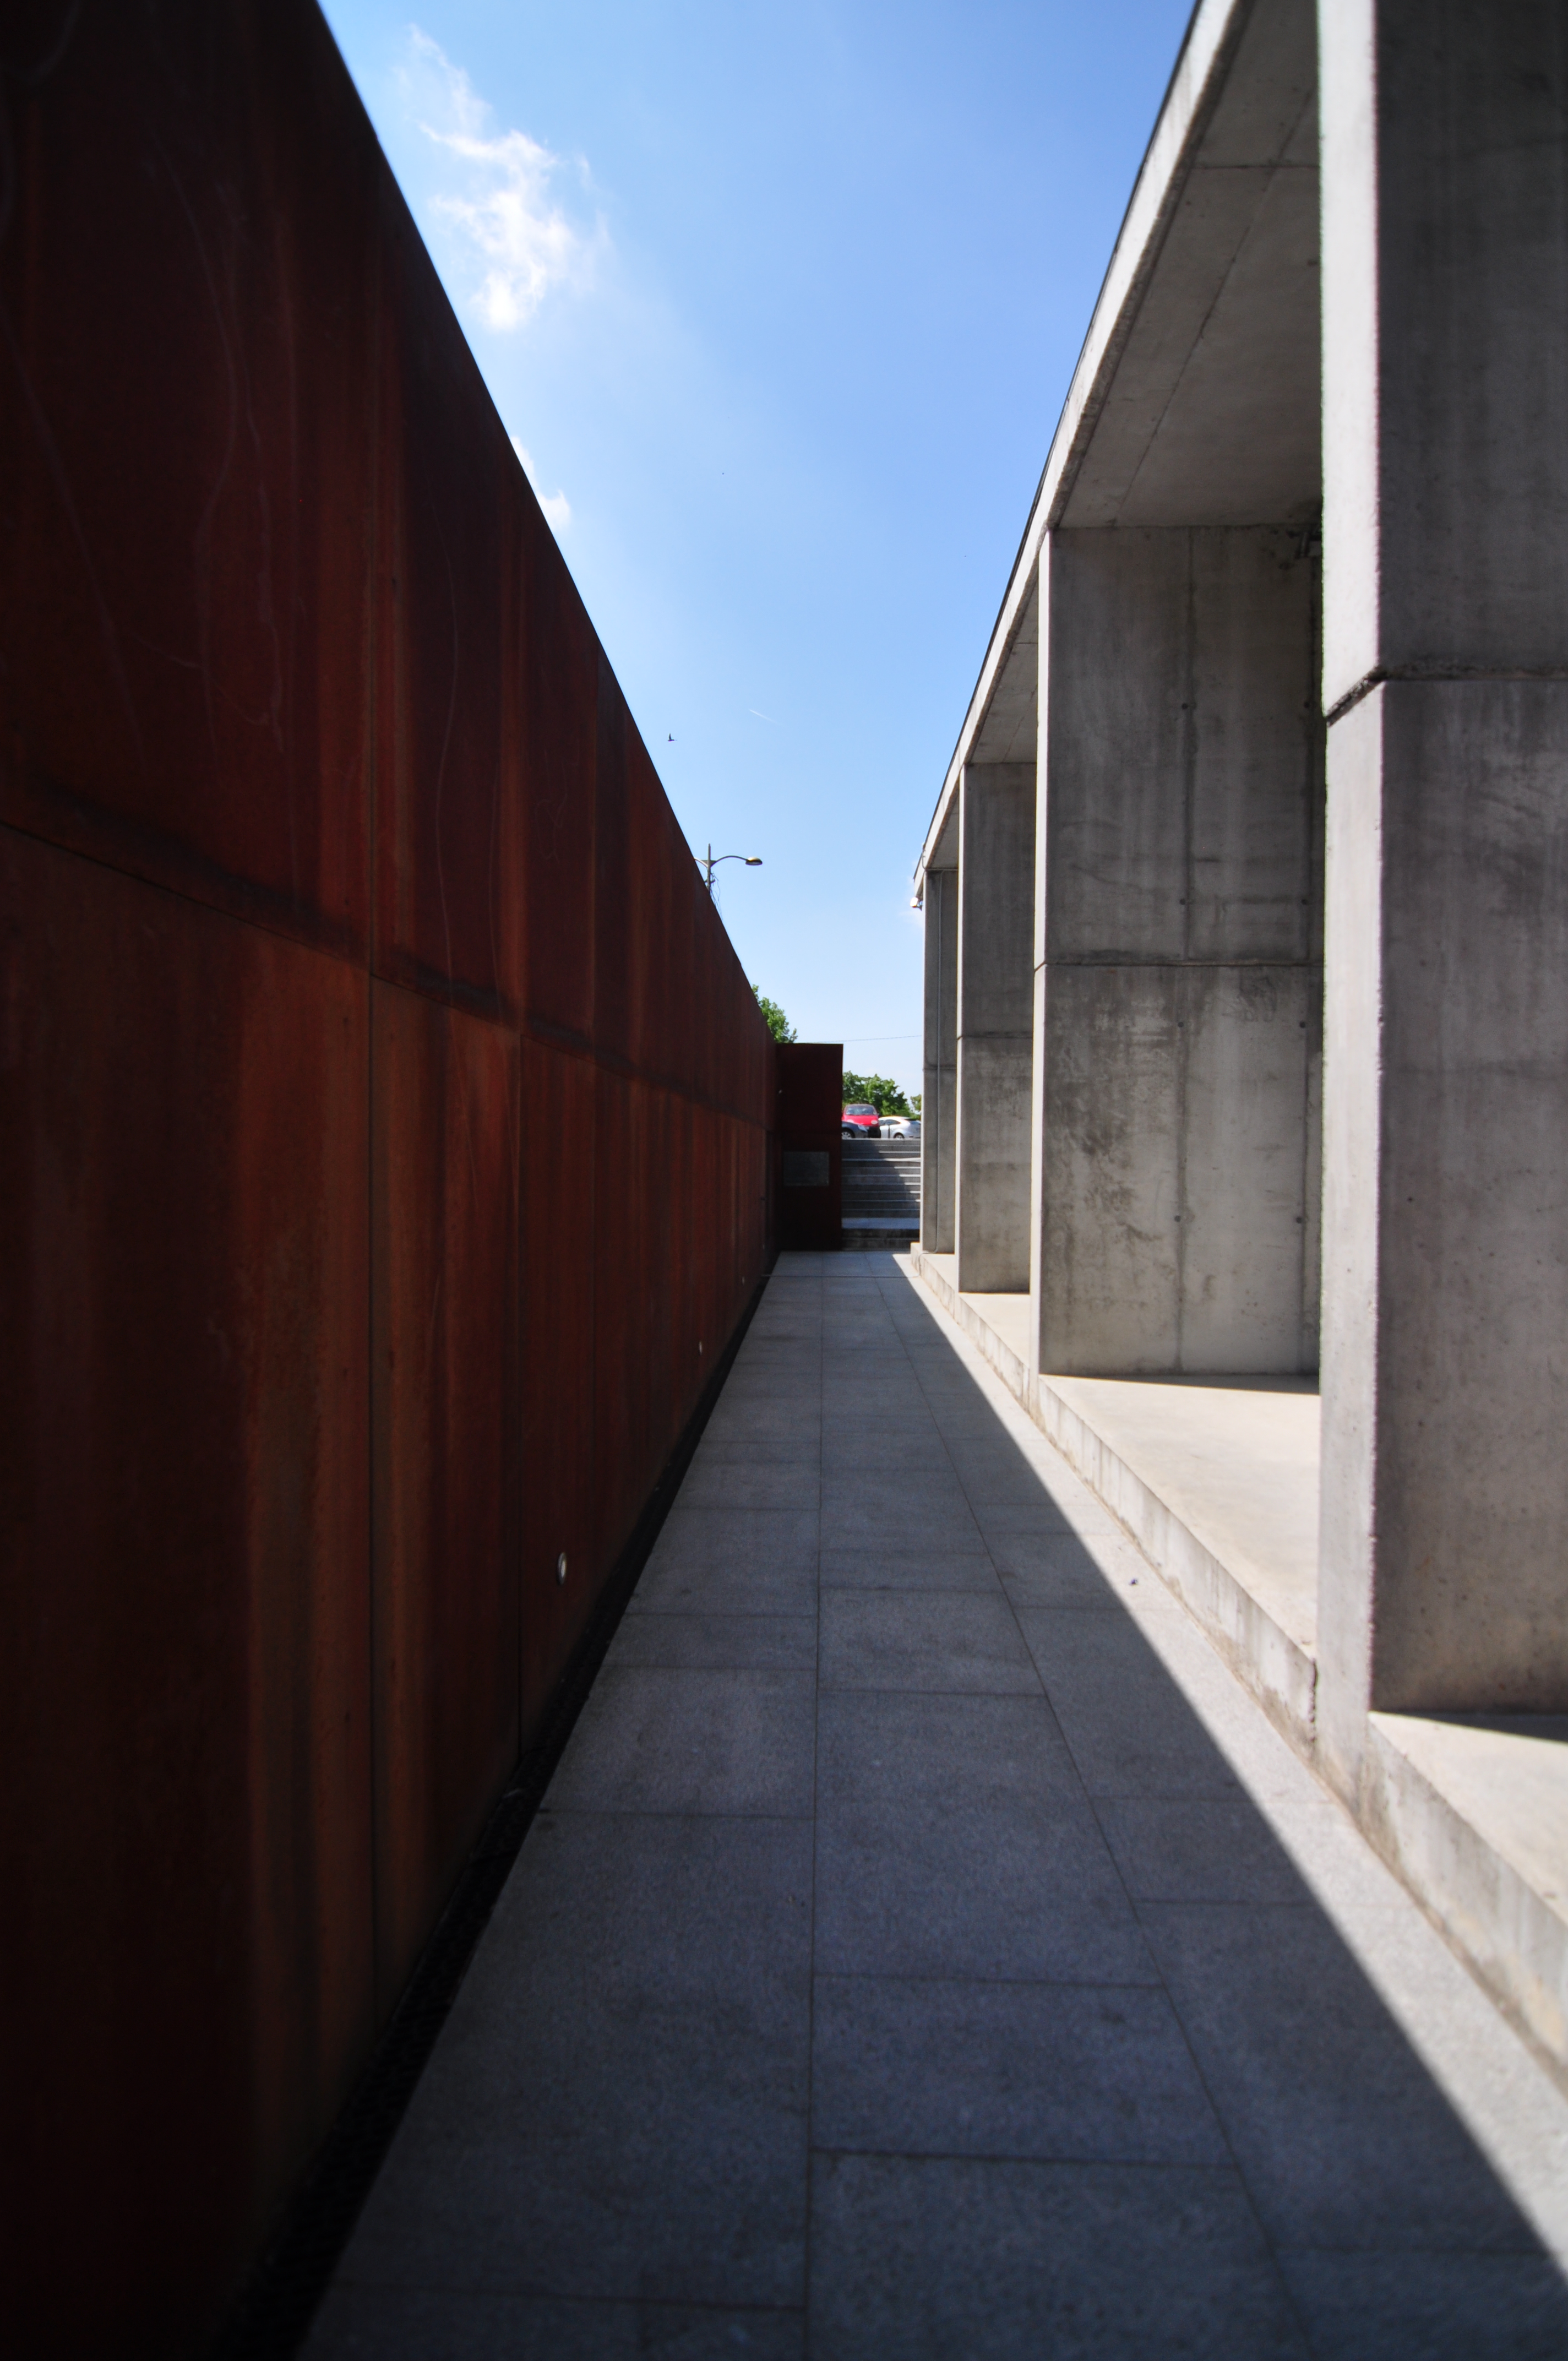
architecture, wood, house, alley, monument, line, hall, facade, professional, memorial, wwii, holocaust, history, shape, romania, bucharest, arhitectura, istorie, bucuresti, worldwarii, jewish, shoah, memorialul, holocaustului